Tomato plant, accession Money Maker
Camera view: vertical (180 deg); turntable rotation: 60 degrees
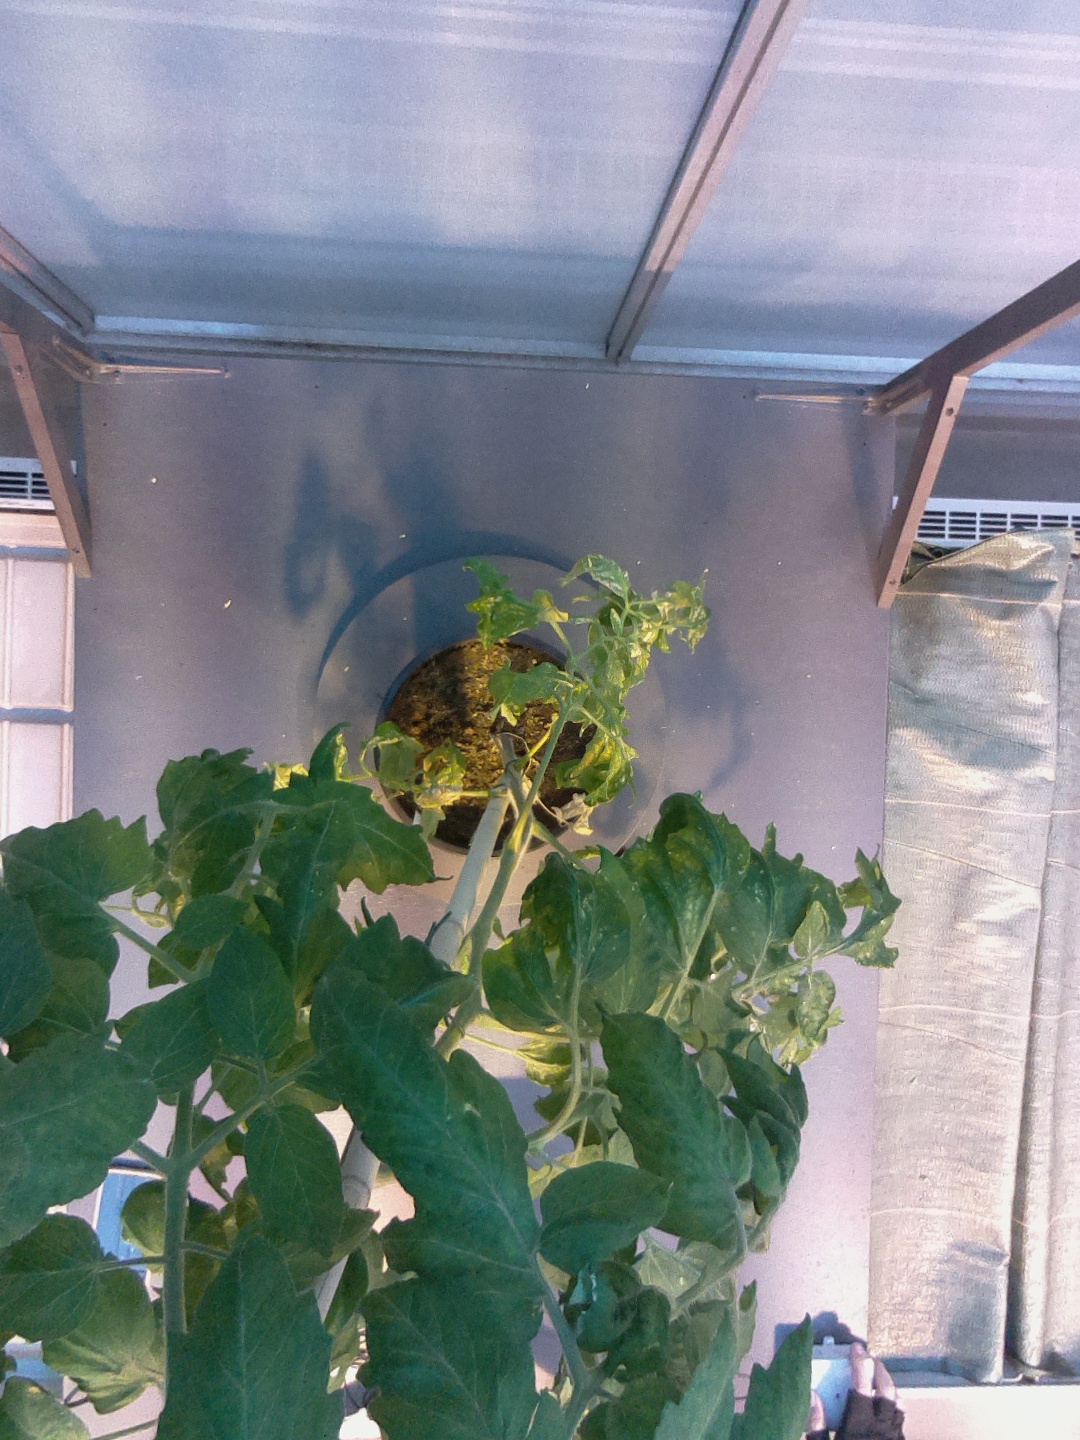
BBCH growth stage 70: Fruits at the main stem or branches visibles